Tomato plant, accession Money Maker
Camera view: vertical (180 deg); turntable rotation: 240 degrees
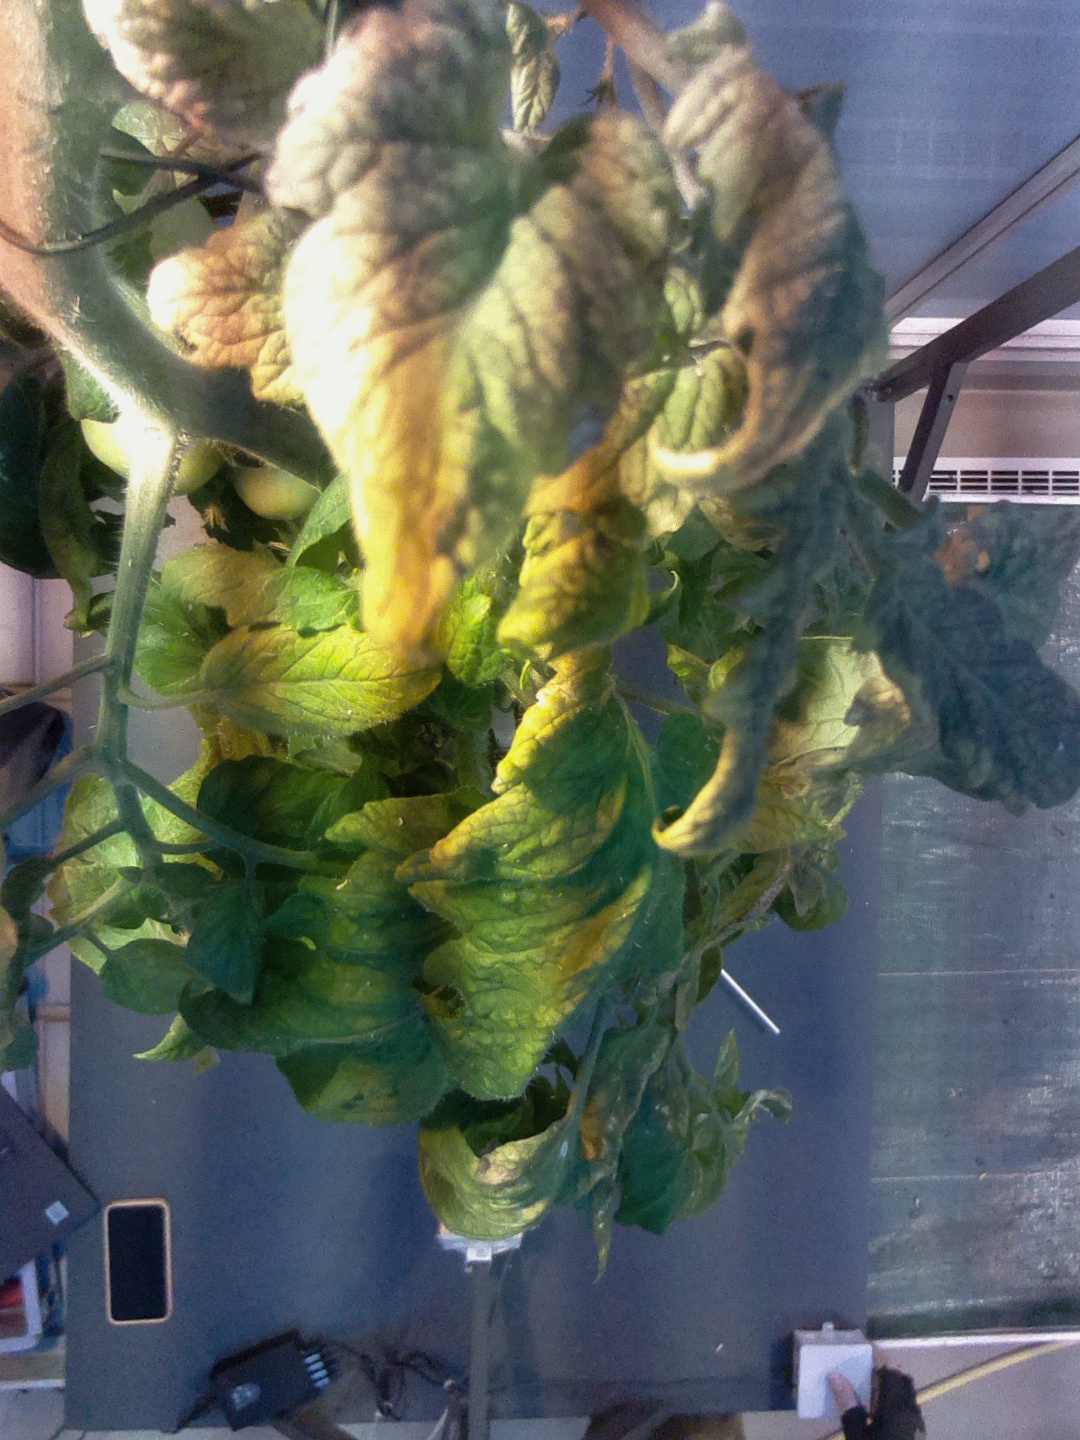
BBCH growth stage 76: 60%-70% of final fruit size